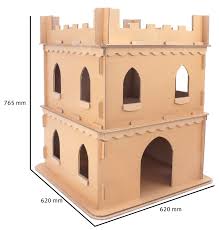
Label: cardboard